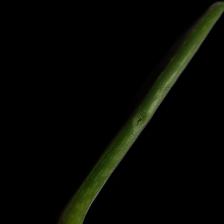
Plant: Aloe Vera